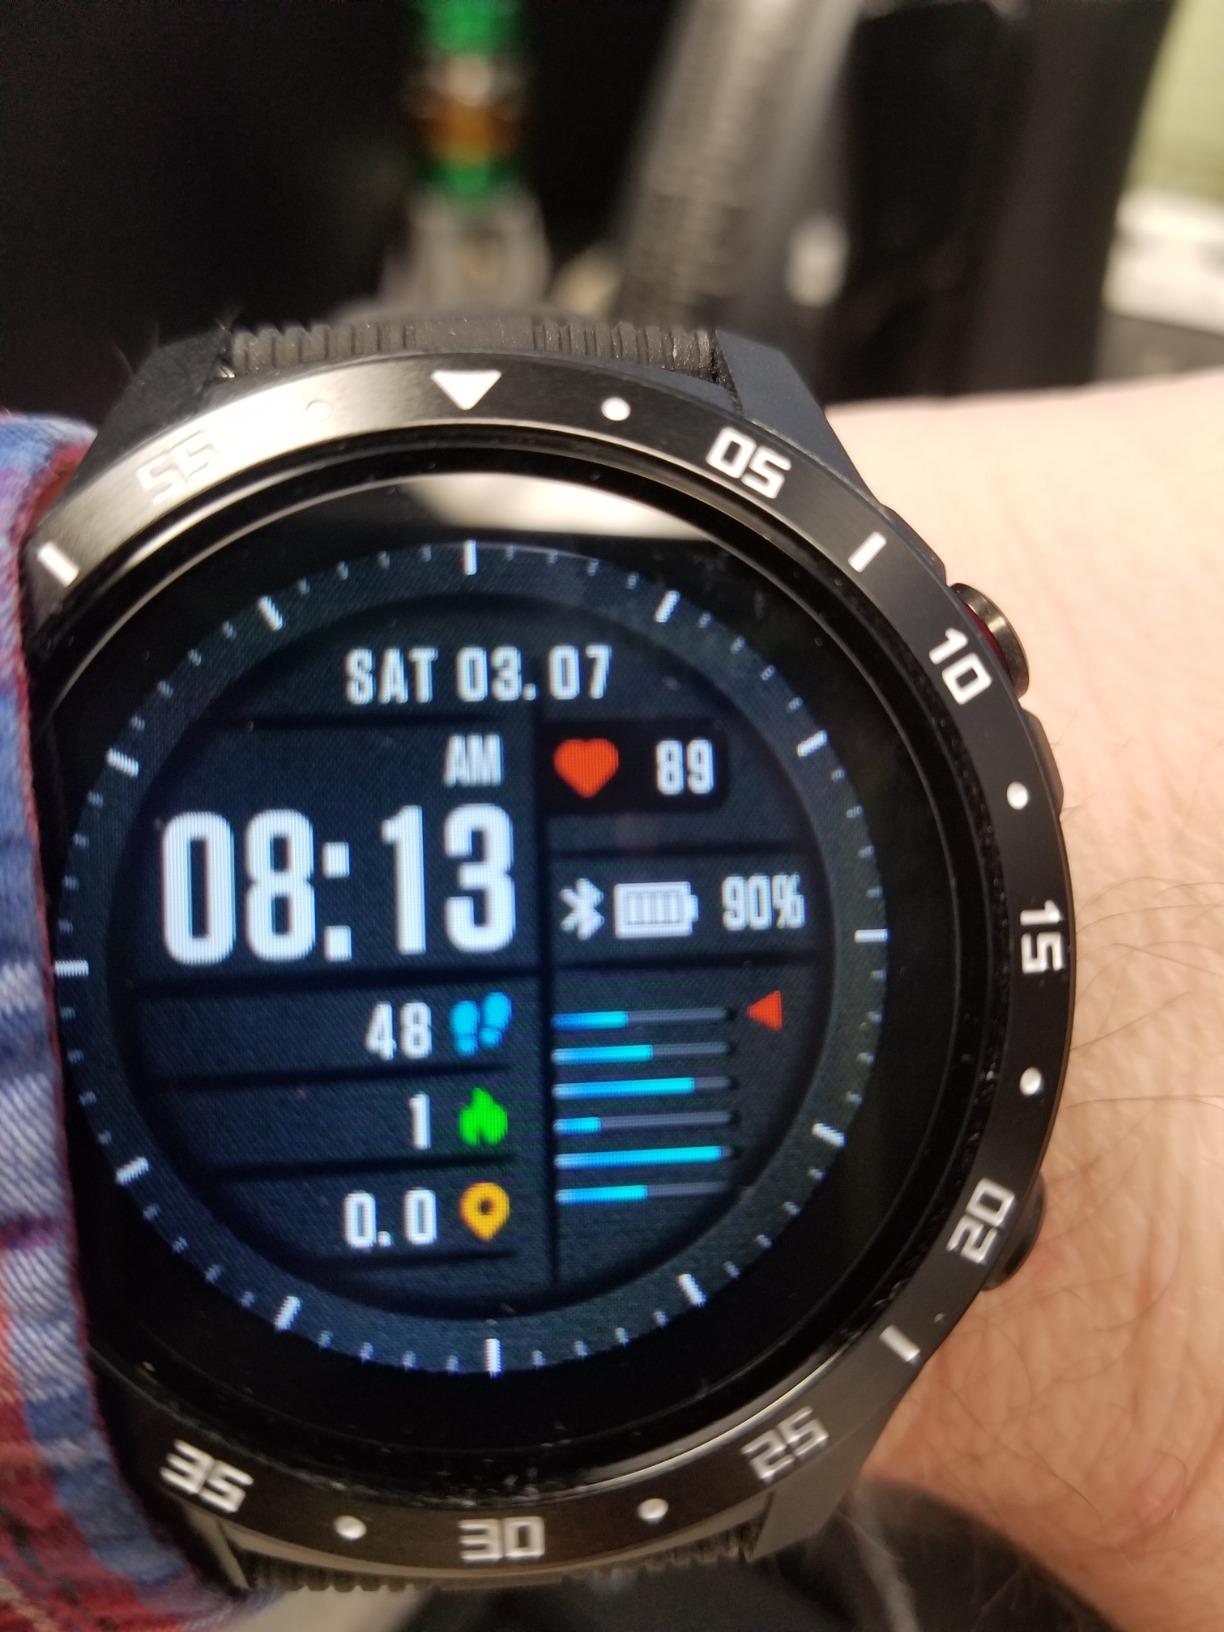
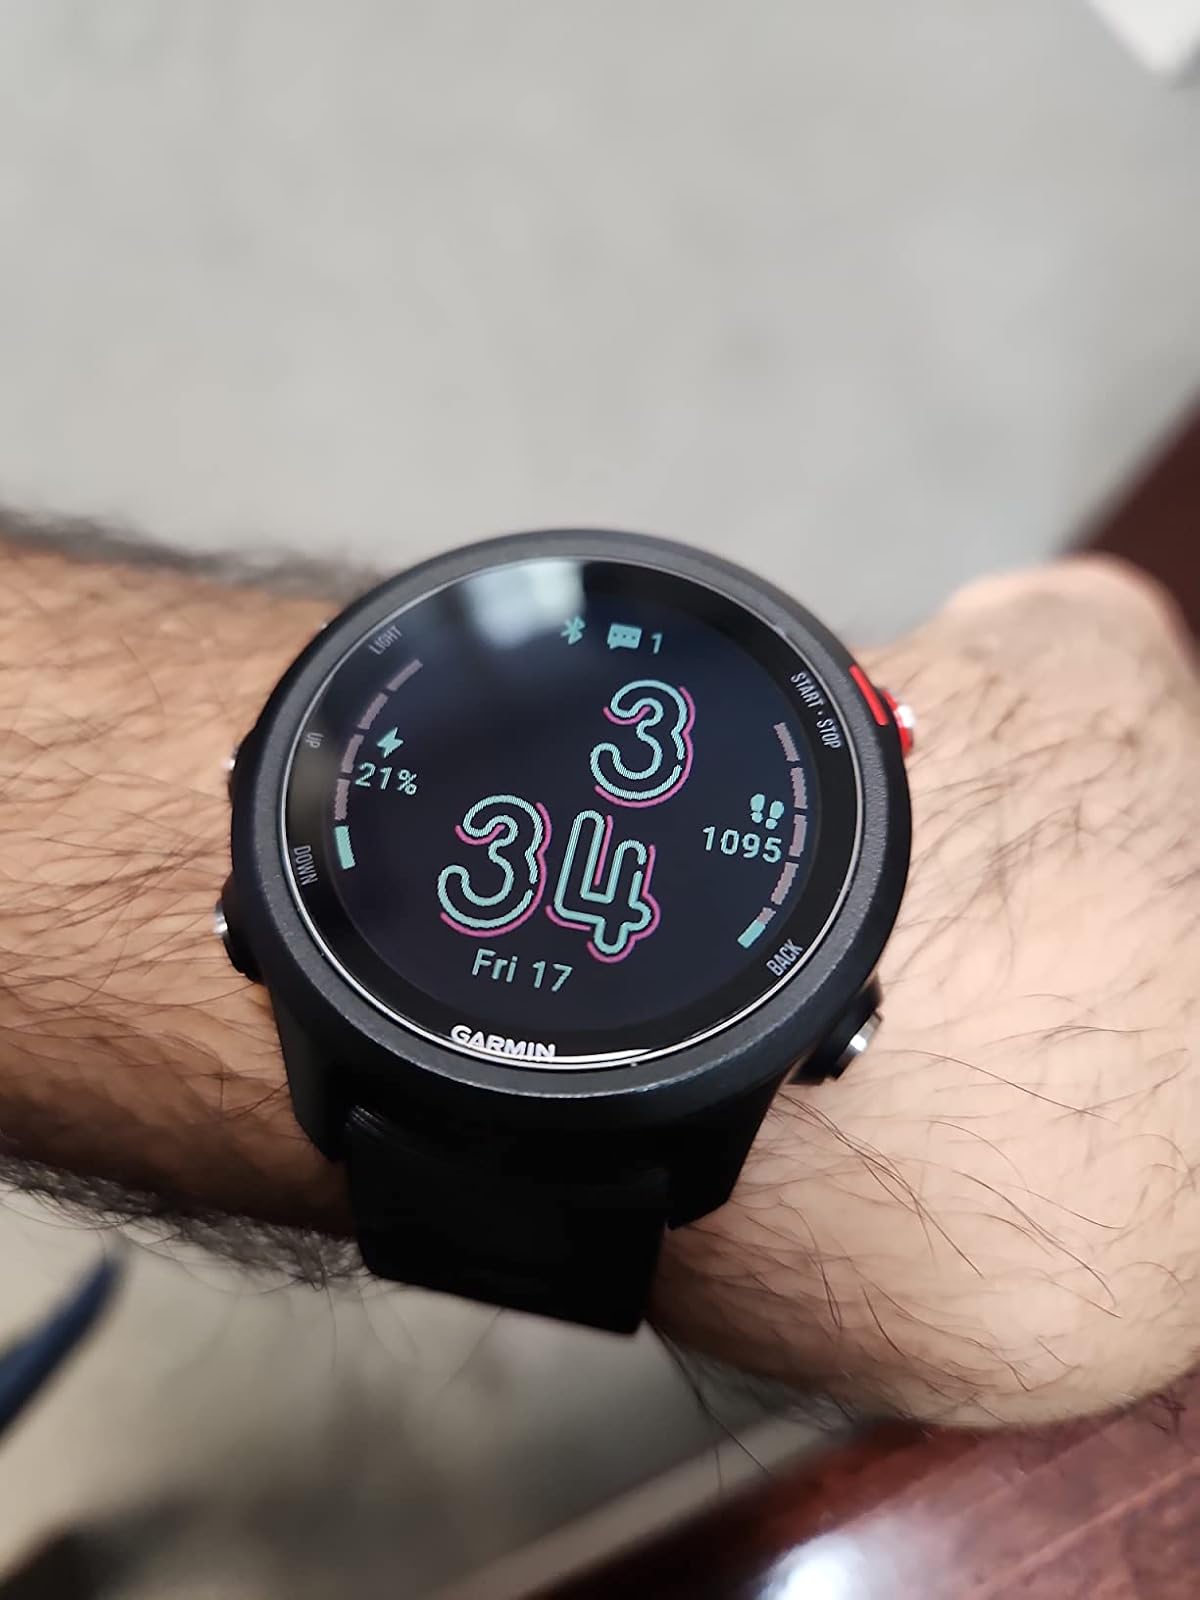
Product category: smartwatch
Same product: no